VS-41

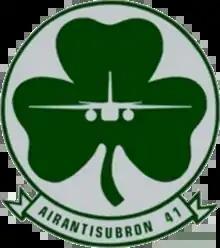

VS-41, Sea Control Squadron 41 was a training squadron of the United States Navy for crews of anti-submarine aircraft and was established on 30 June 1960 as an "anti-submarine squadron". The squadron was nicknamed "Shamrocks" and based at the Naval Air Station North Island, California (USA).